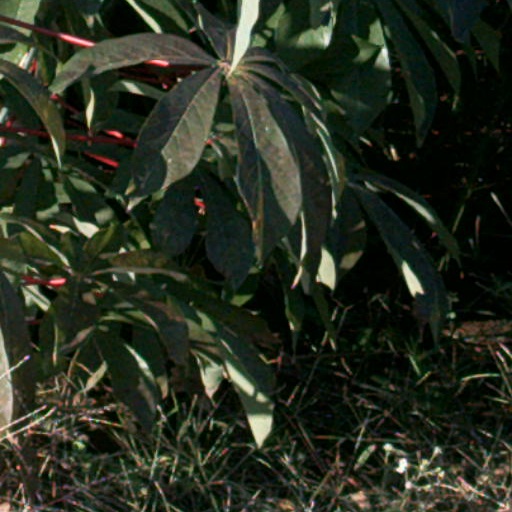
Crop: cassava